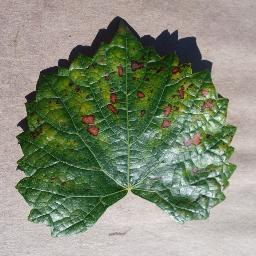
Label: Grape___Esca_(Black_Measles)